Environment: real
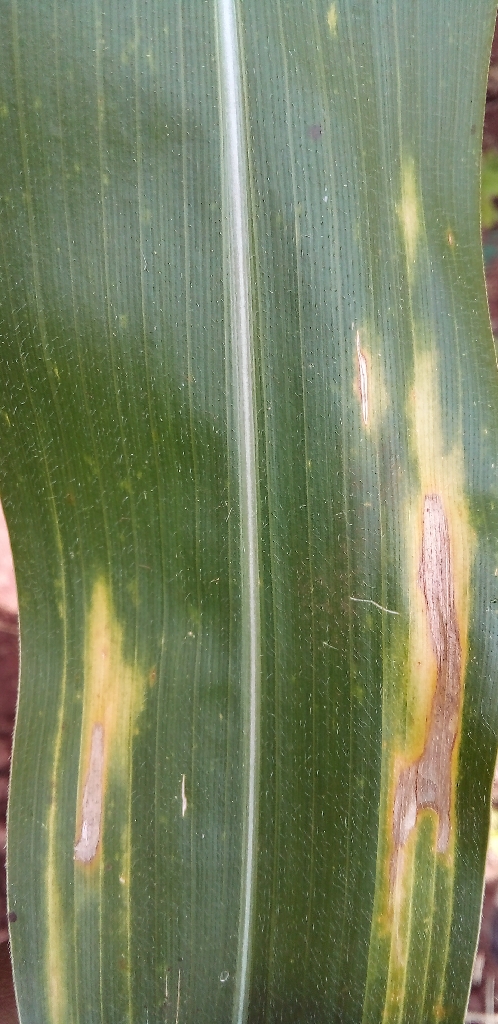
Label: northern_corn_leaf_blight